Aches (gamer)

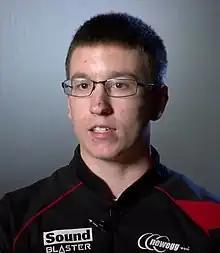
Price in 2013

Patrick Price (born July 18, 1994) known by his video game moniker ACHES, is an American former professional esports player. Price is best known for playing "Call of Duty".